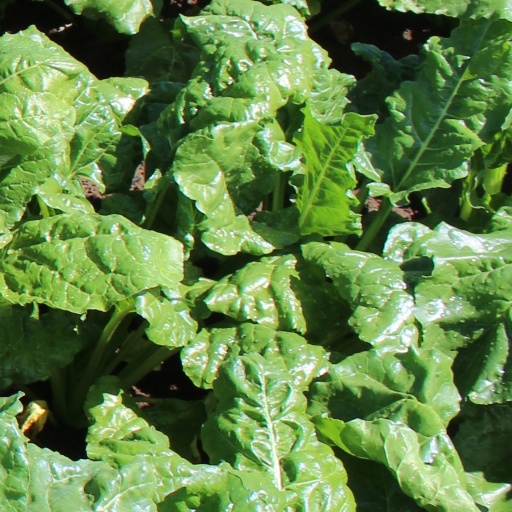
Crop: sugar beet